Josh Janniere

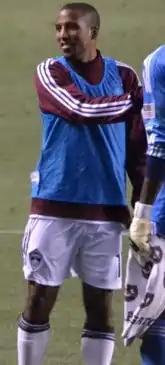
Janniere in 2011

Josh Janniere (born November 4, 1992) is a Canadian soccer player who most recently played for Colorado Rapids in Major League Soccer.